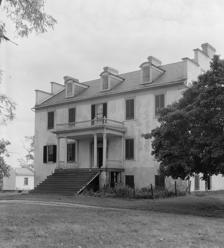
Building: Woodbury (Leetown, West Virginia)
Country: United States of America
Year built: 1834
Historic house in West Virginia, United States United States historic place Woodbury U.S. National Register of Historic Places Front of Woodbury Show map of West Virginia Show map of the United States Location On County Road 1/4, near Leetown, West Virginia Coordinates 39°21′28″N 77°54′29″W / 39.35778°N 77.90806°W / 39.35778; -77.90806 Area 1.5 acres (0.61 ha) Built 1834-1835 Architectural style Early Republic, Regency Style NRHP reference No. 74002005 Added to NRHP October 9, 1974 Woodbury or Woodberry , is a historic mansion located near Leetown , Jefferson County, West Virginia .  It was built in 1834-1835 for the jurist and Congressman Henry St. George Tucker, Sr. (1780–1848). Tucker lived at Woodbury from its construction until 1844. Description Woodbury is 2 + 1 ⁄ 2 stories tall and is built of stone, faced with white plaster in a Regency period style. At 10,000 square feet (930 m 2 ) and 22 rooms, it is an unusually large house.  The front facade features a flat-roofed center portico supported by four plain columns in front and two engaged columns in the rear. The five-bay elevation is raised above a particularly high raised basement. The end elevations have prominent stepped parapets incorporating the chimneys. The interior plan features a long transverse hall with a curved stairway at one end. A false window was provided at the right side of the first floor to deal with the stair crossing the window. The basement has a dining room, an unusual feature, and the attic was finished when built. A formal porch with paired columns is located on the entrance side, approached by a broad stairway. On the rear a porch extends across most of the width of the house, with stairs at each end. It was listed on the National Register of Historic Places in 1974. References